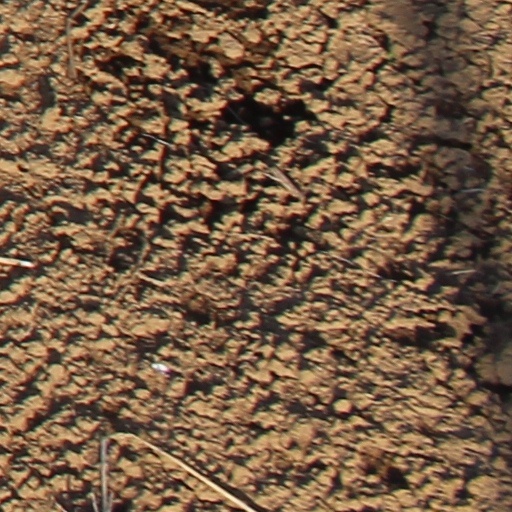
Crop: wheat